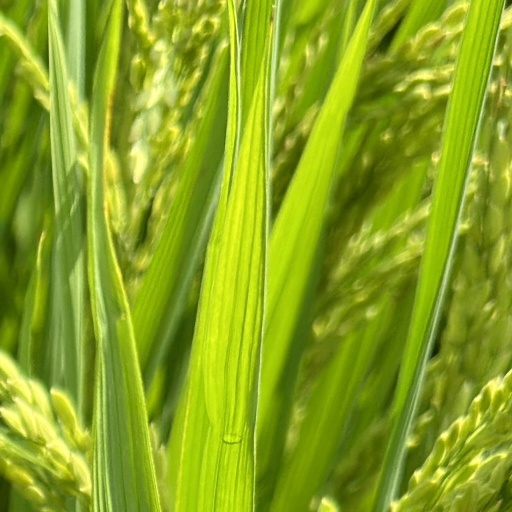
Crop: rice